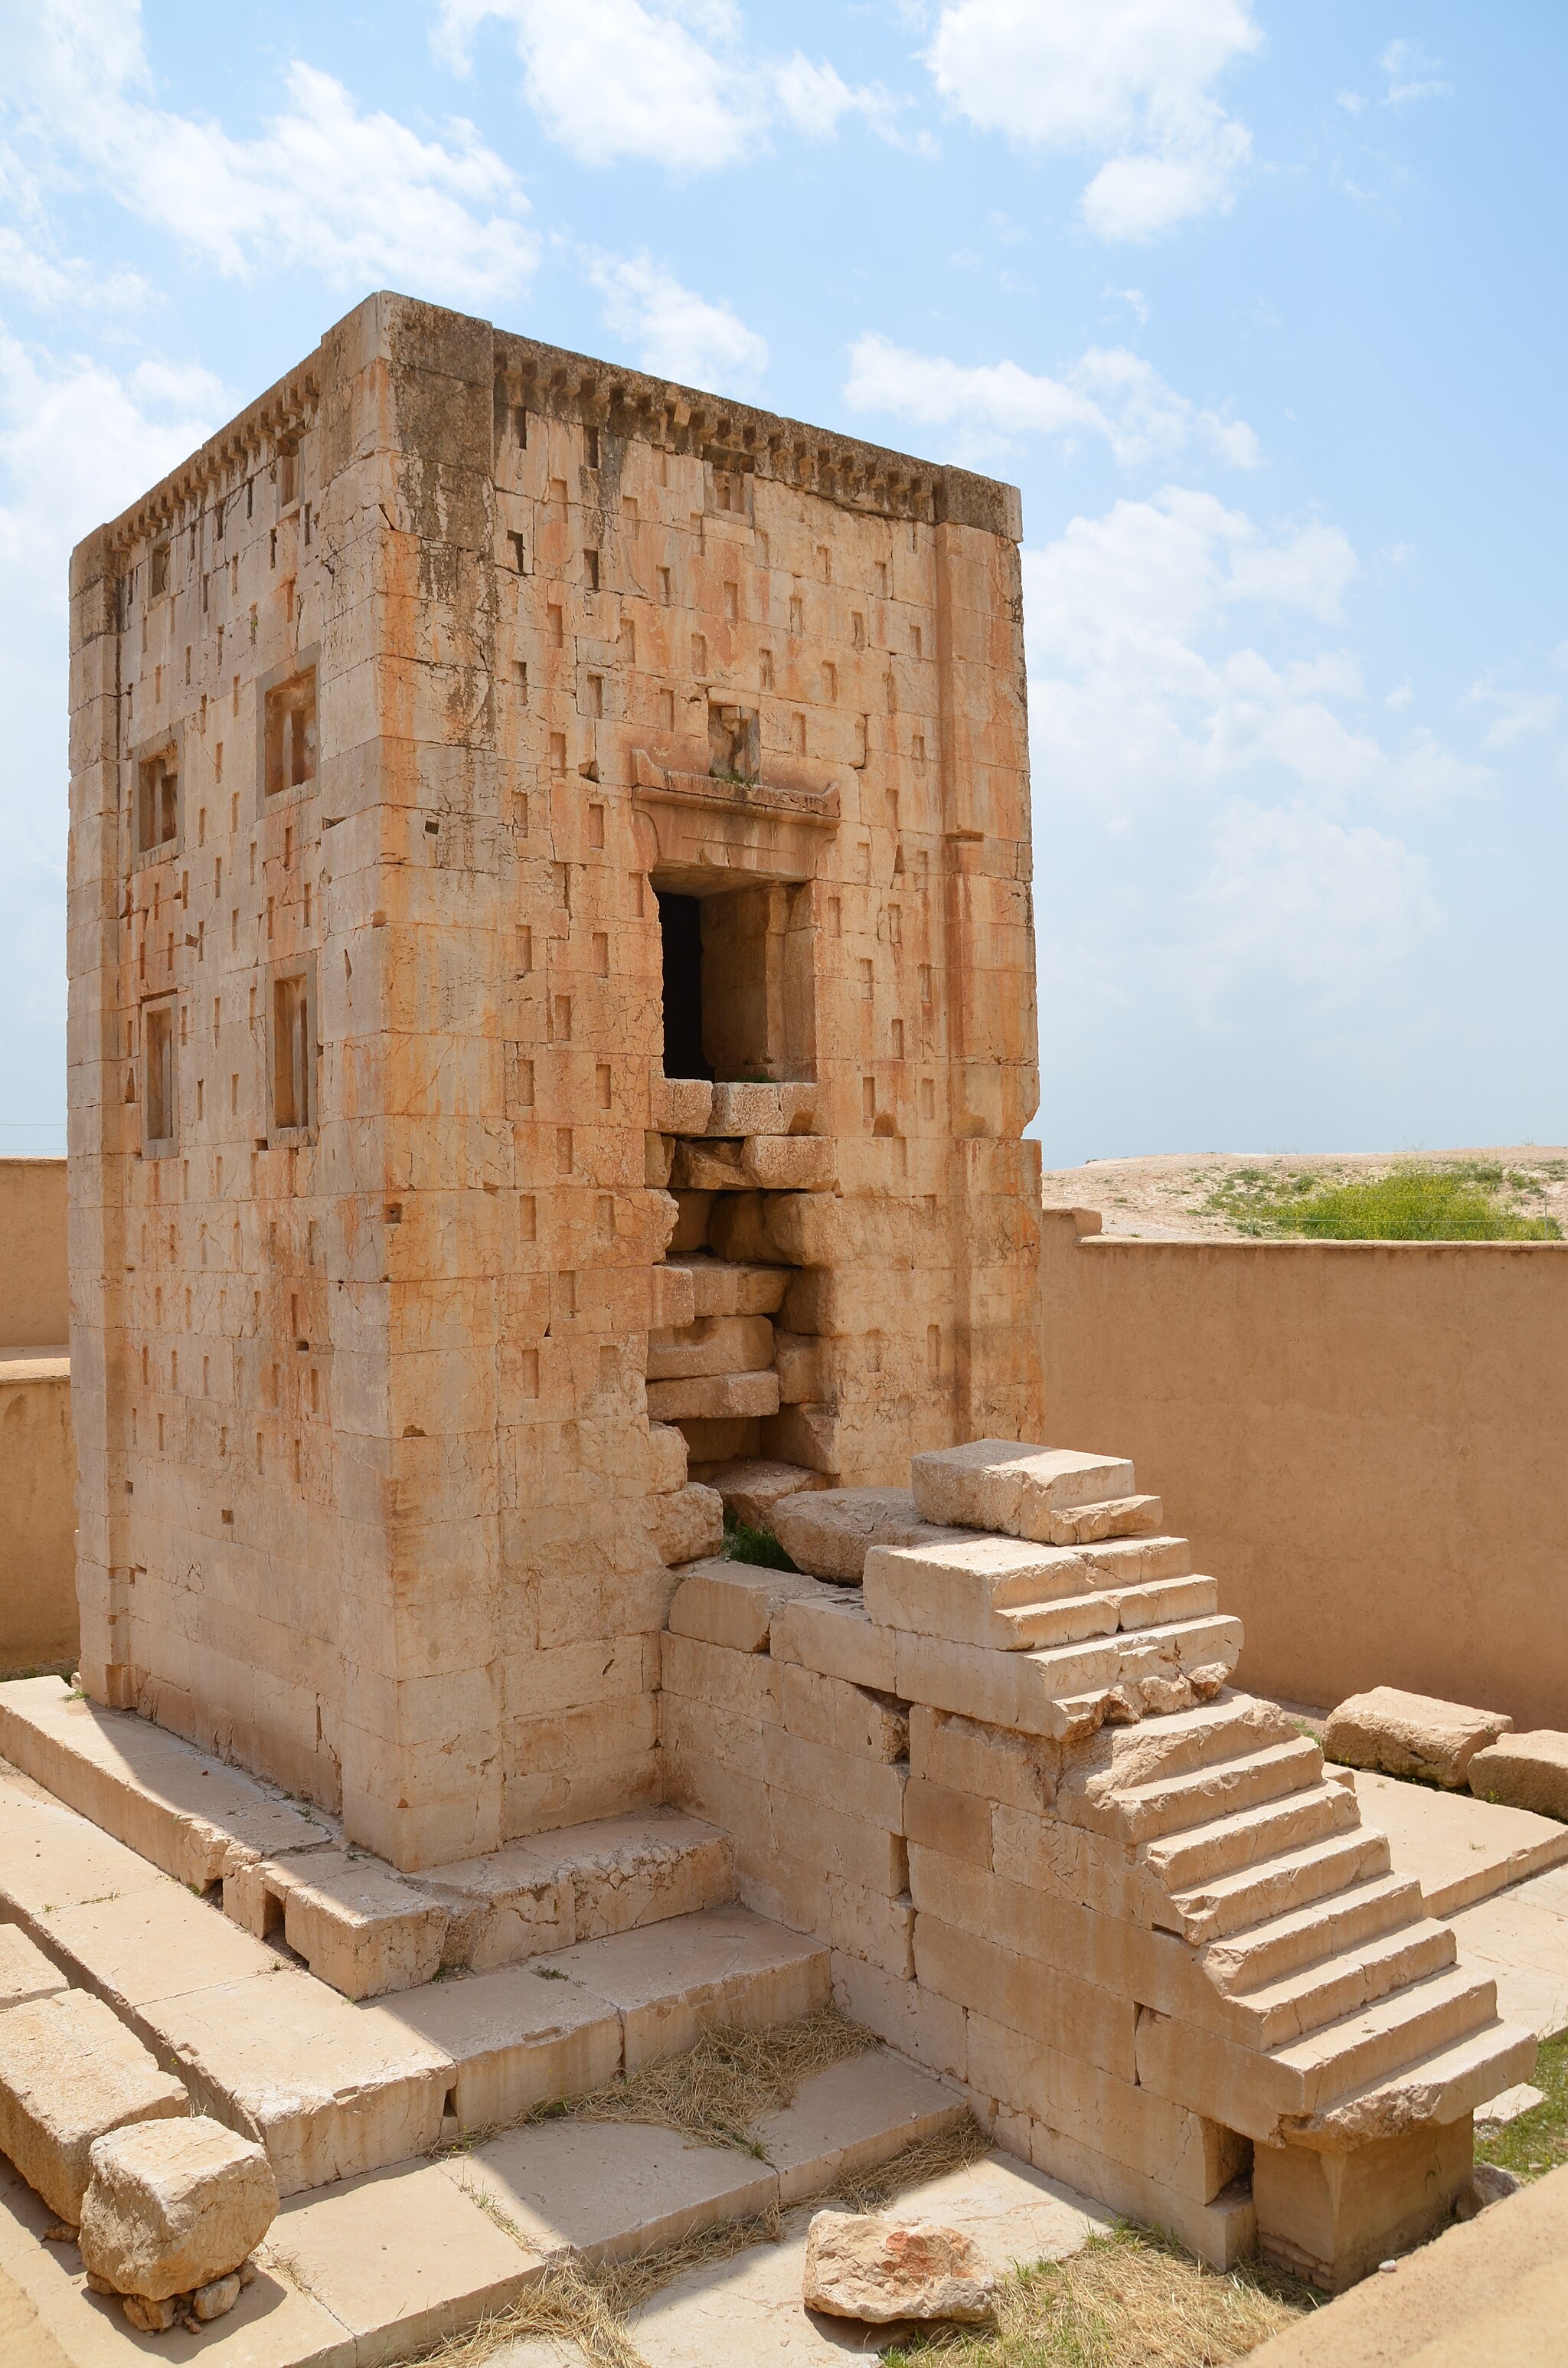
Title: The Ka'bah-e Zardusht, a rectangular-shaped stone structure, built of white limestone blocks, Naqsh-e Rostam, Iran (48098707251)
Description: The Ka'bah-e Zardusht, a rectangular-shaped stone structure, built of white limestone blocks, Naqsh-e Rostam, Iran
Date: 22 April 2019, 10:47 (according to Exif data)
Categories: Ka'ba-ye Zartosht, Photographs by Carole Raddato, Flickr images reviewed by FlickreviewR 2, Iran photographs taken on 2019-04-22